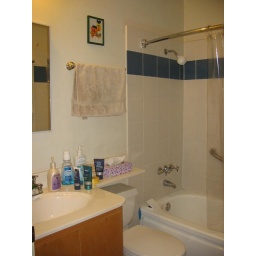
Hotel-style shower rod gives you more room in the shower; new sink faucet fixtures